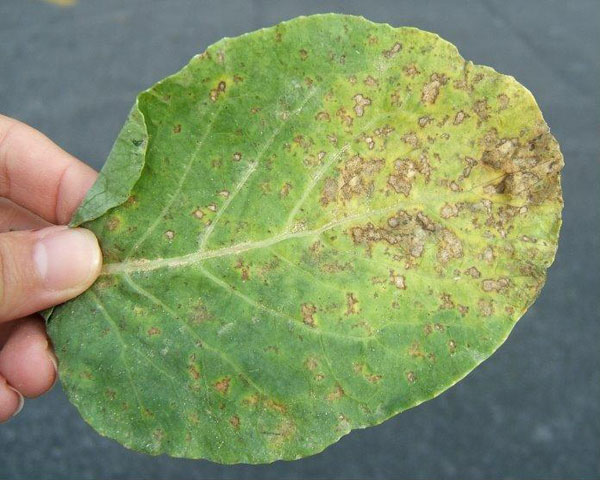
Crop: unknown
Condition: cabbage_alternaria_spot